Modern Hopfield network

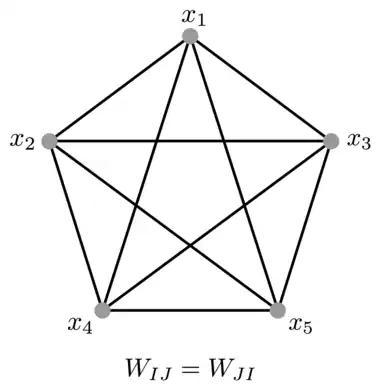
Fig.3 The connectivity diagram of the fully-connected modern Hopfield network consisting of five neurons. The synaptic weights are described by a symmetric matrix formula_53.

Biological neural networks have a large degree of heterogeneity in terms of different cell types. This section describes a mathematical model of a fully connected Modern Hopfield network assuming the extreme degree of heterogeneity: every single neuron is different. Specifically, an energy function and the corresponding dynamical equations are described assuming that each neuron has its own activation function and kinetic time scale. The network is assumed to be fully connected, so that every neuron is connected to every other neuron using a symmetric matrix of weights formula_53, indices formula_55 and formula_56 enumerate different neurons in the network, see Fig.3. The easiest way to mathematically formulate this problem is to define the architecture through a Lagrangian function formula_57 that depends on the activities of all the neurons in the network. The activation function for each neuron is defined as a partial derivative of the Lagrangian with respect to that neuron's activity From the biological perspective one can think about formula_58 as an axonal output of the neuron formula_55. In the simplest case, when the Lagrangian is additive for different neurons, this definition results in the activation that is a non-linear function of that neuron's activity. For non-additive Lagrangians this activation function can depend on the activities of a group of neurons. For instance, it can contain contrastive (softmax) or divisive normalization. The dynamical equations describing temporal evolution of a given neuron are given by This equation belongs to the class of models called firing rate models in neuroscience. Each neuron formula_55 collects the axonal outputs formula_61 from all the neurons, weights them with the synaptic coefficients formula_53 and produces its own time-dependent activity formula_63. The temporal evolution has a time constant formula_64, which in general can be different for every neuron. This network has a global energy function where the first two terms represent the Legendre transform of the Lagrangian function with respect to the neurons' currents formula_63. The temporal derivative of this energy function can be computed on the dynamical trajectories leading to (see for details) The last inequality sign holds provided that the matrix formula_66 (or its symmetric part) is positive semi-definite. If, in addition to this, the energy function is bounded from below the non-linear dynamical equations are guaranteed to converge to a fixed point attractor state. The advantage of formulating this network in terms of the Lagrangian functions is that it makes it possible to easily experiment with different choices of the activation functions and different architectural arrangements of neurons. For all those flexible choices the conditions of convergence are determined by the properties of the matrix formula_67 and the existence of the lower bound on the energy function.